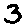
Label: 3